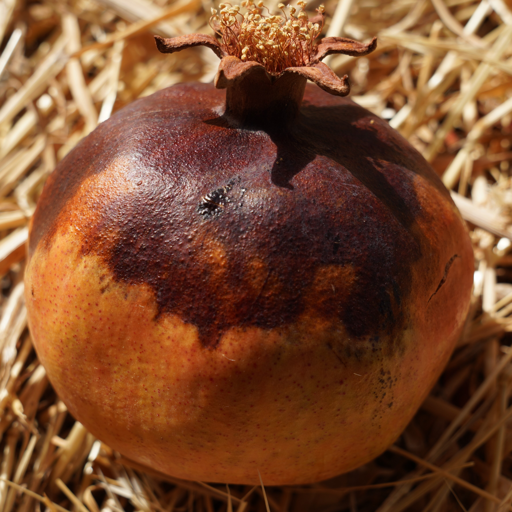
Label: Colletotrichum spp